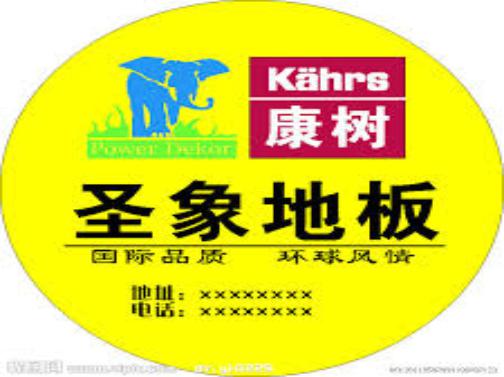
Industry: Necessities